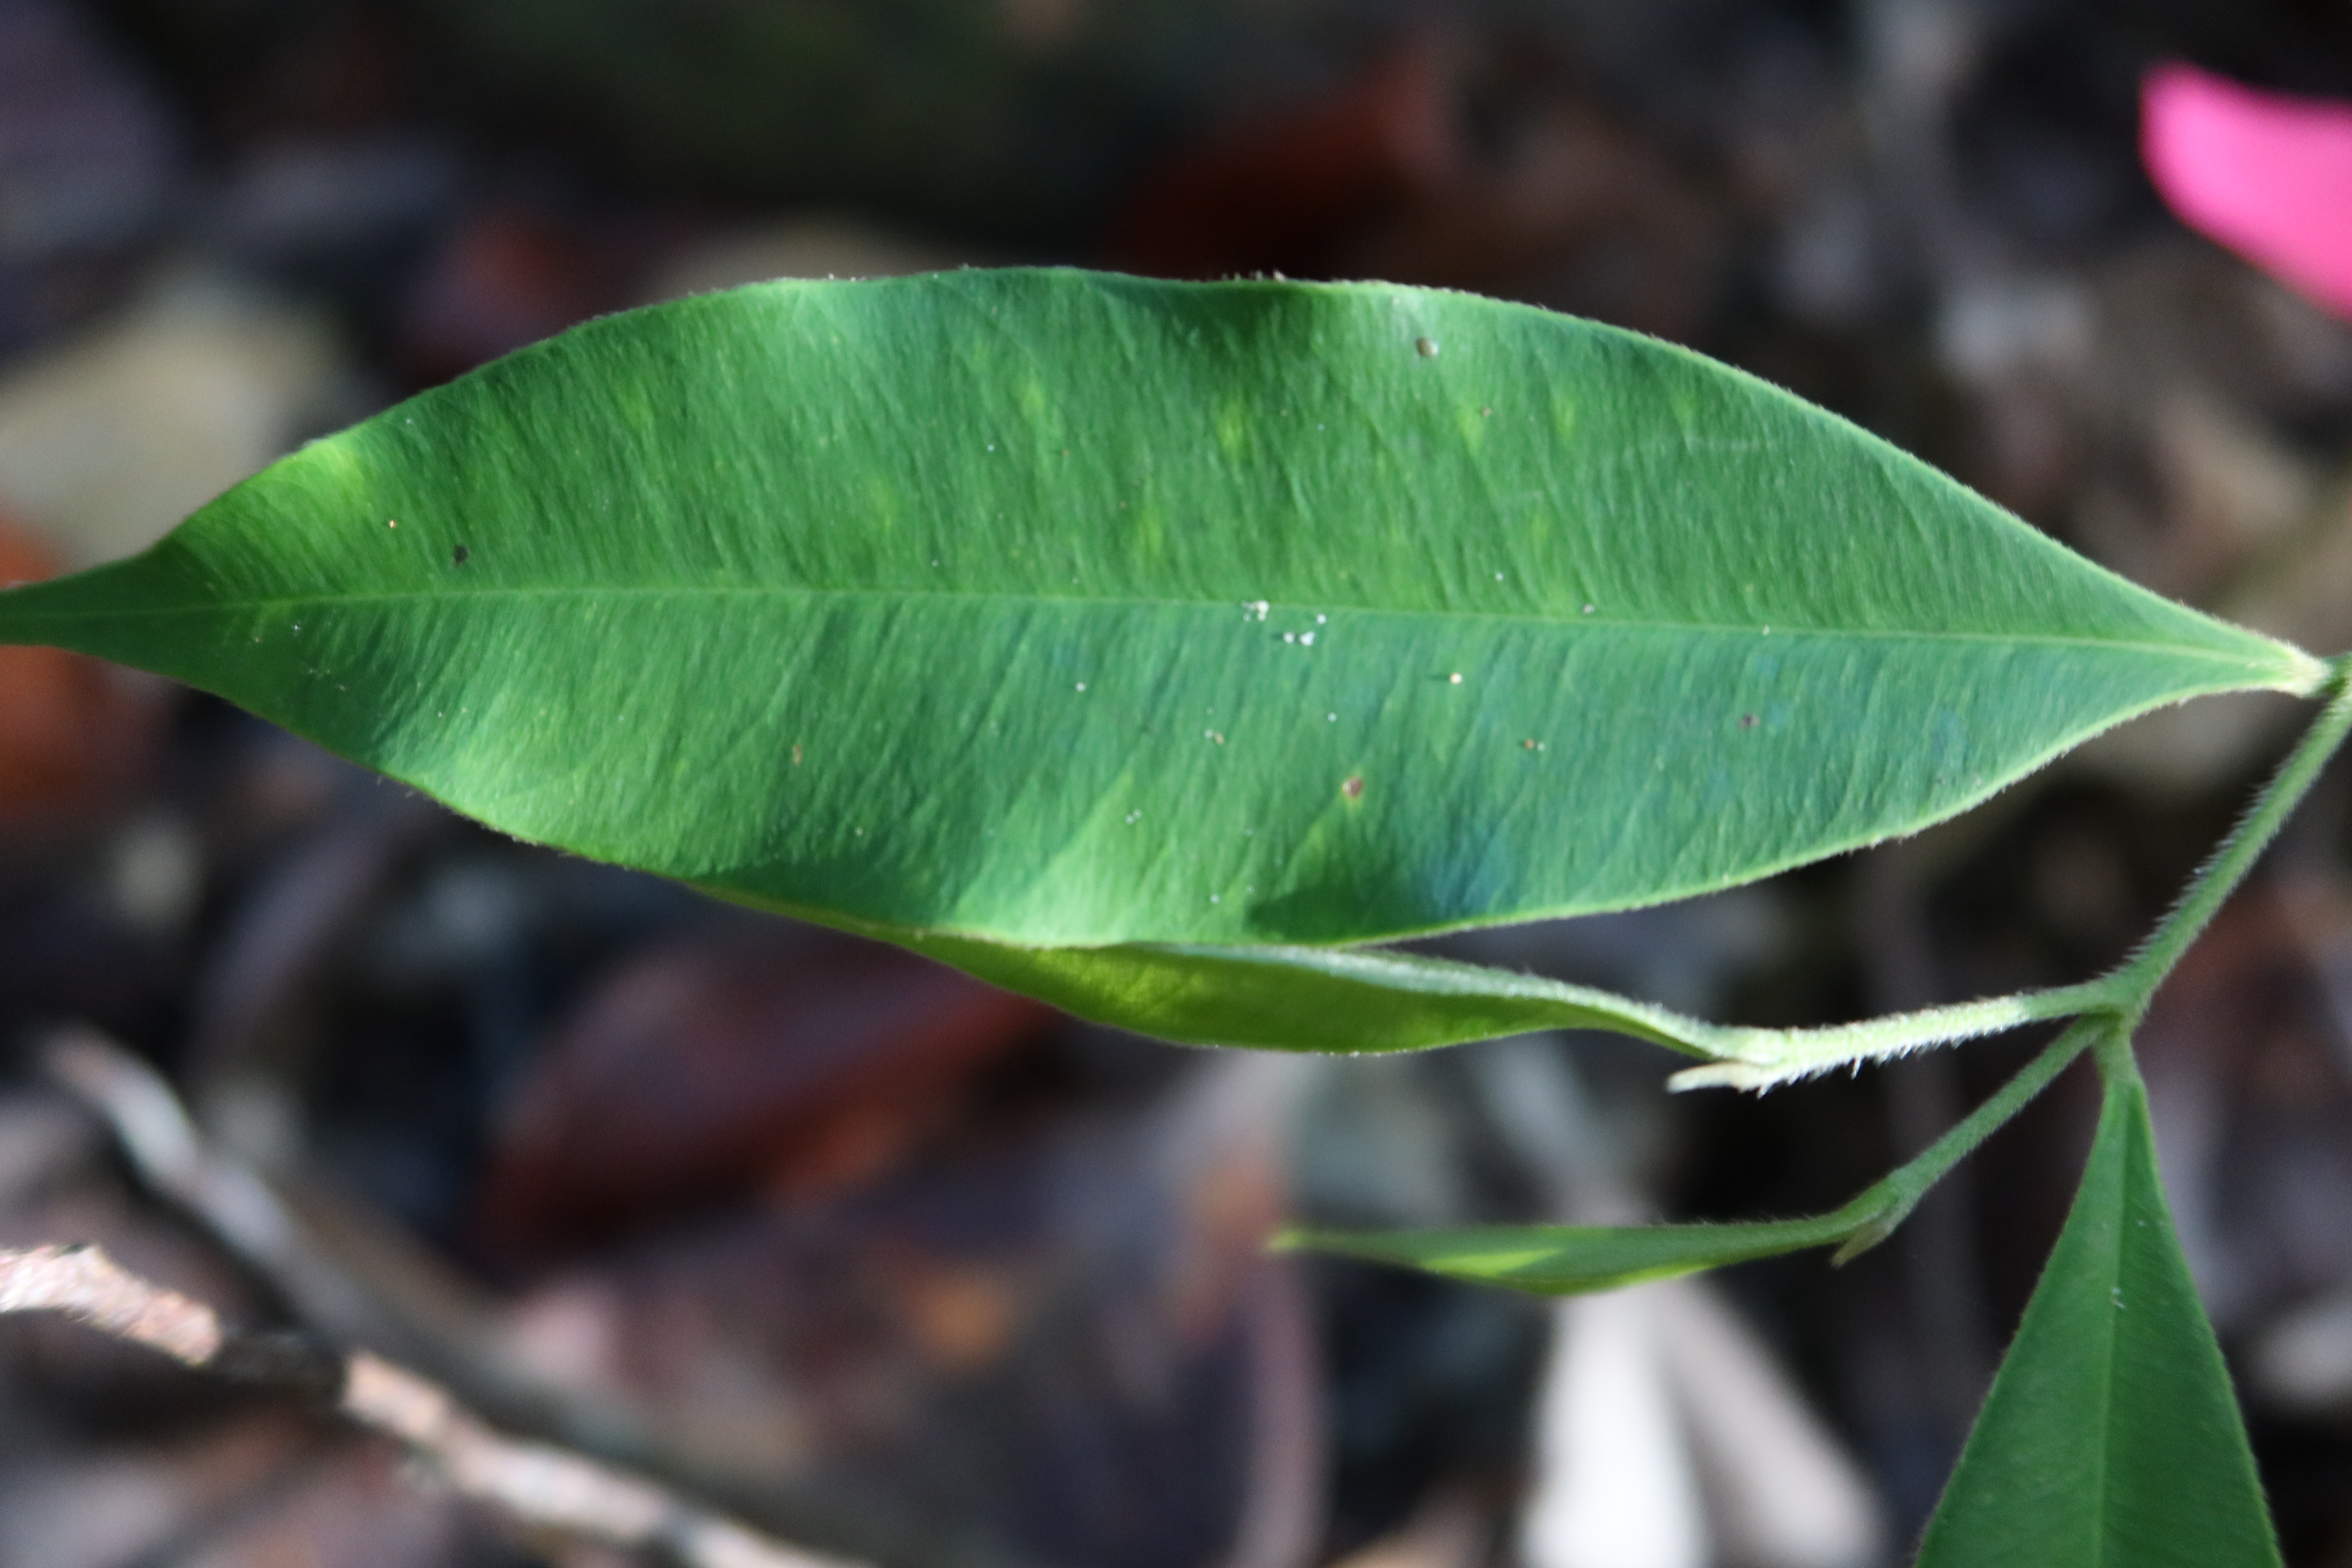
Label: Brown spots